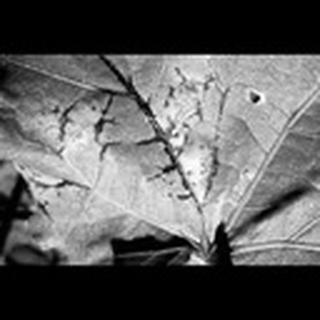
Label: cotton_bacterial_blight